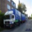
Label: truck